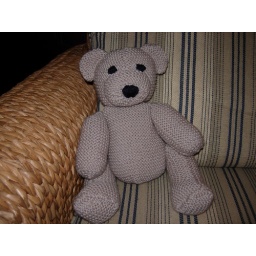
bear in chair